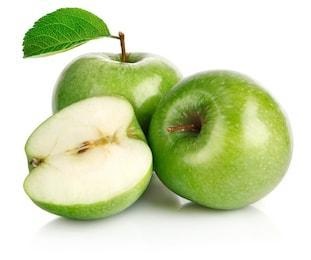
Label: apple